Gomukhasana

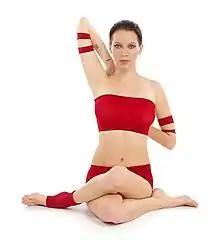
Gomukhasana

Gomukhasana or Cow Face Pose is a seated asana in hatha yoga and modern yoga as exercise, sometimes used for meditation.